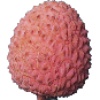
Label: lychee